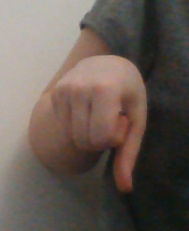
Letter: waw